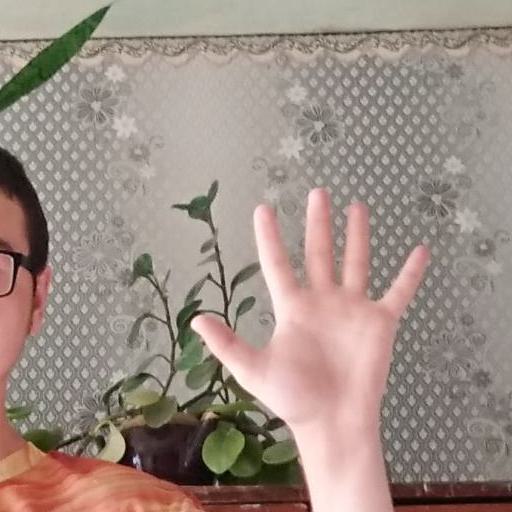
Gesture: palm